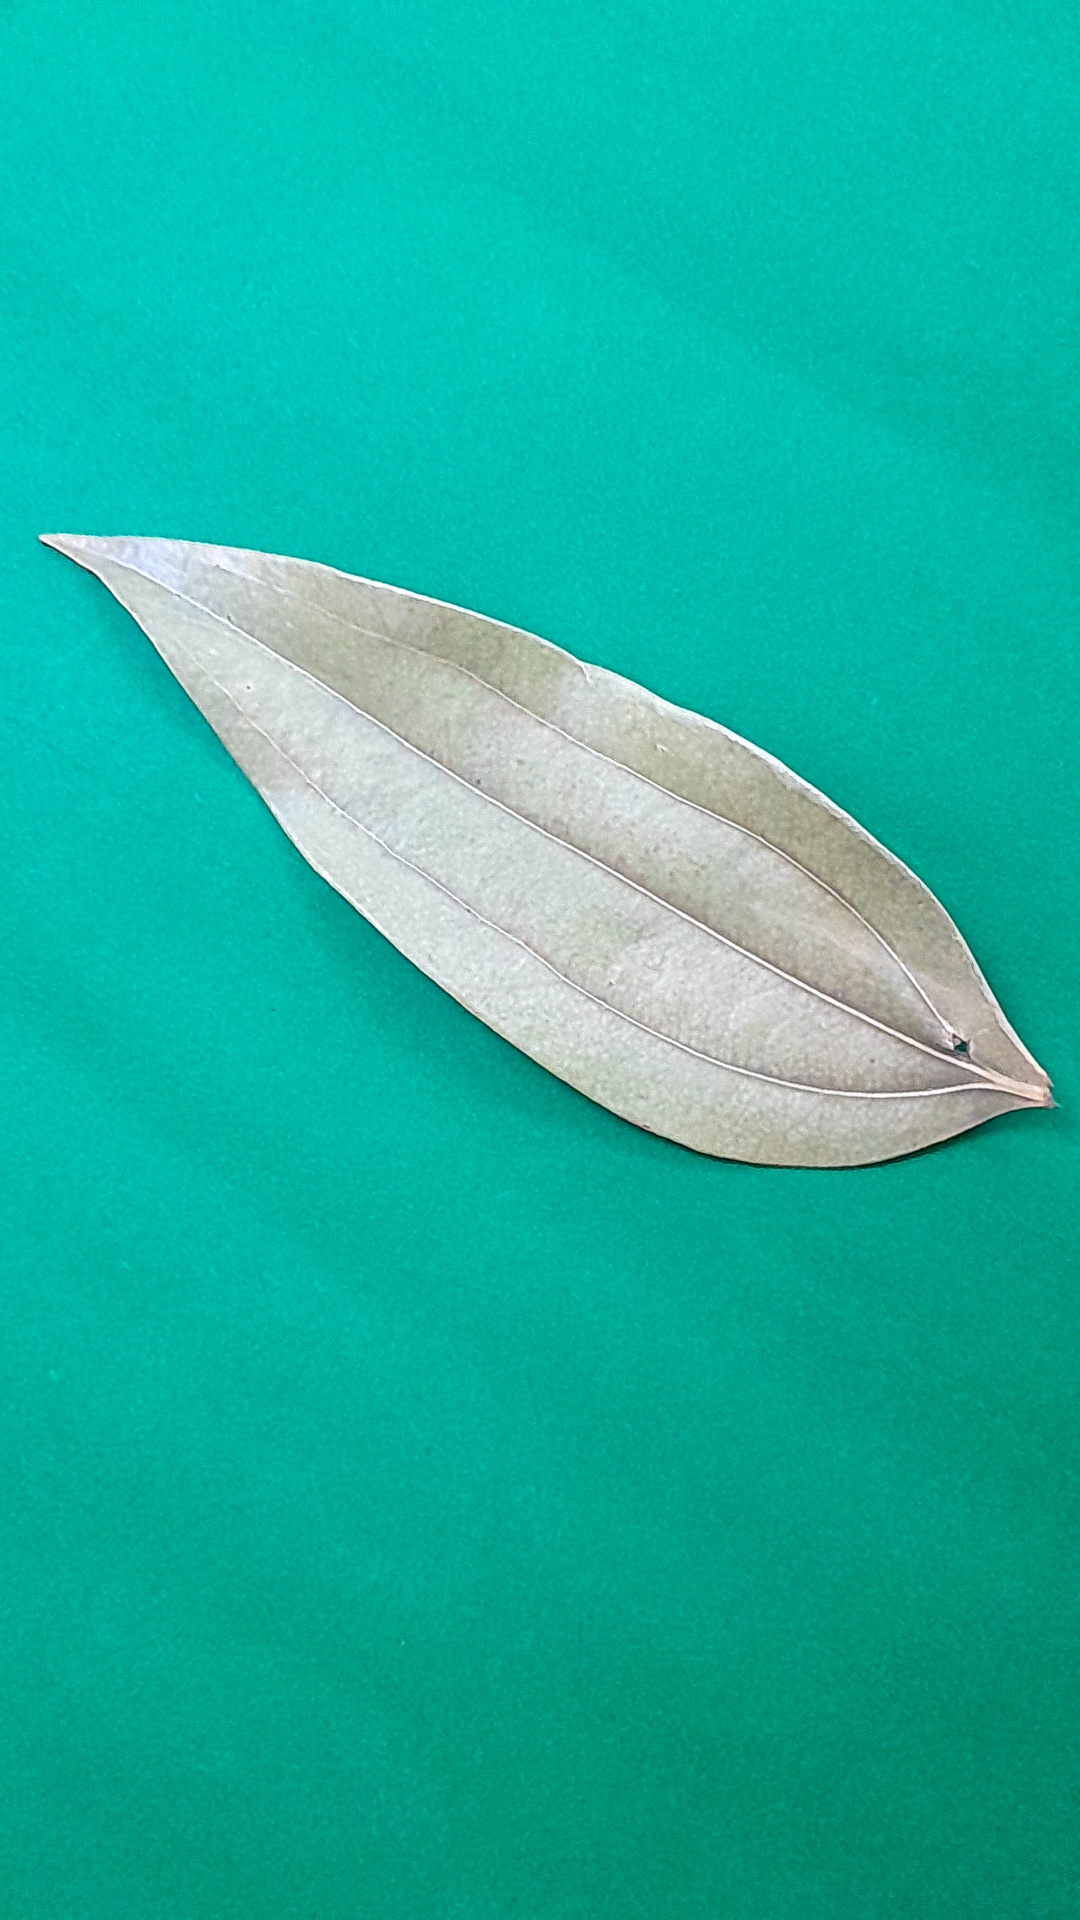
Label: Dry Leaf